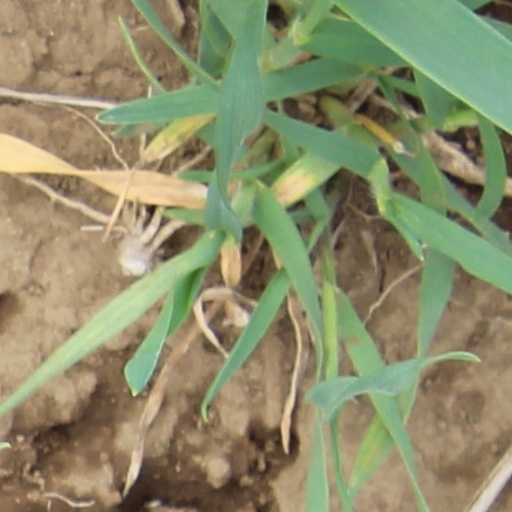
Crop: wheat